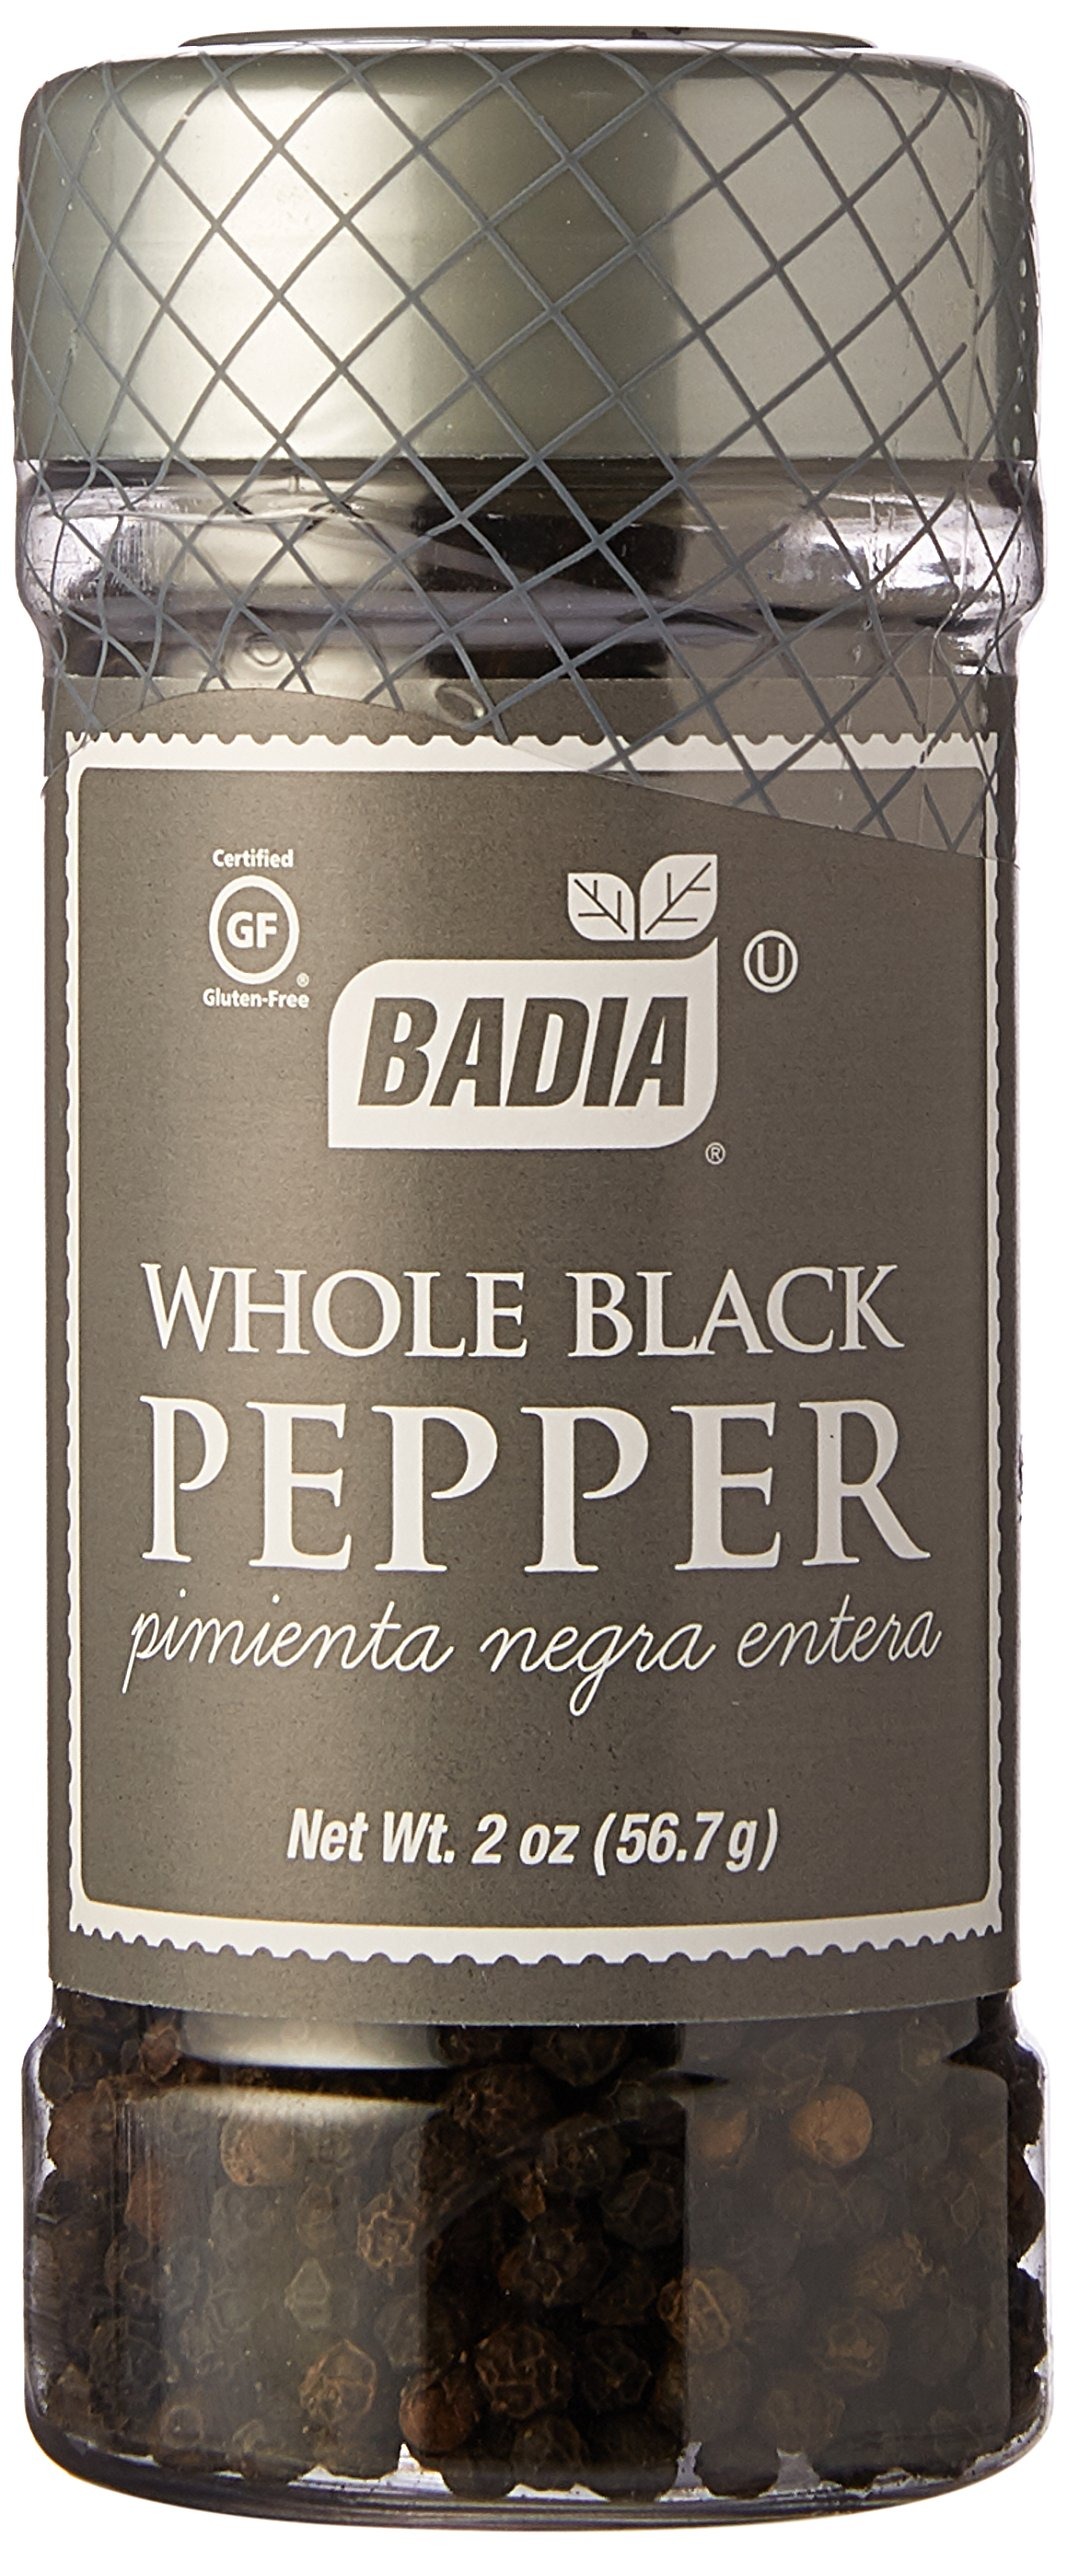
Item Name: Badia Pepper Whole Black 2 oz
Bullet Point 1: Top quality producy by Badia
Bullet Point 2: Ideal to have in your kitchen
Bullet Point 3: Perfect size
Bullet Point 4: Ground black pepper produced and packed by the famous brand Badia
Product Description: Ground black pepper produced and packed by the famous brand Badia
Value: 2.0
Unit: Ounce

Price: 6.29